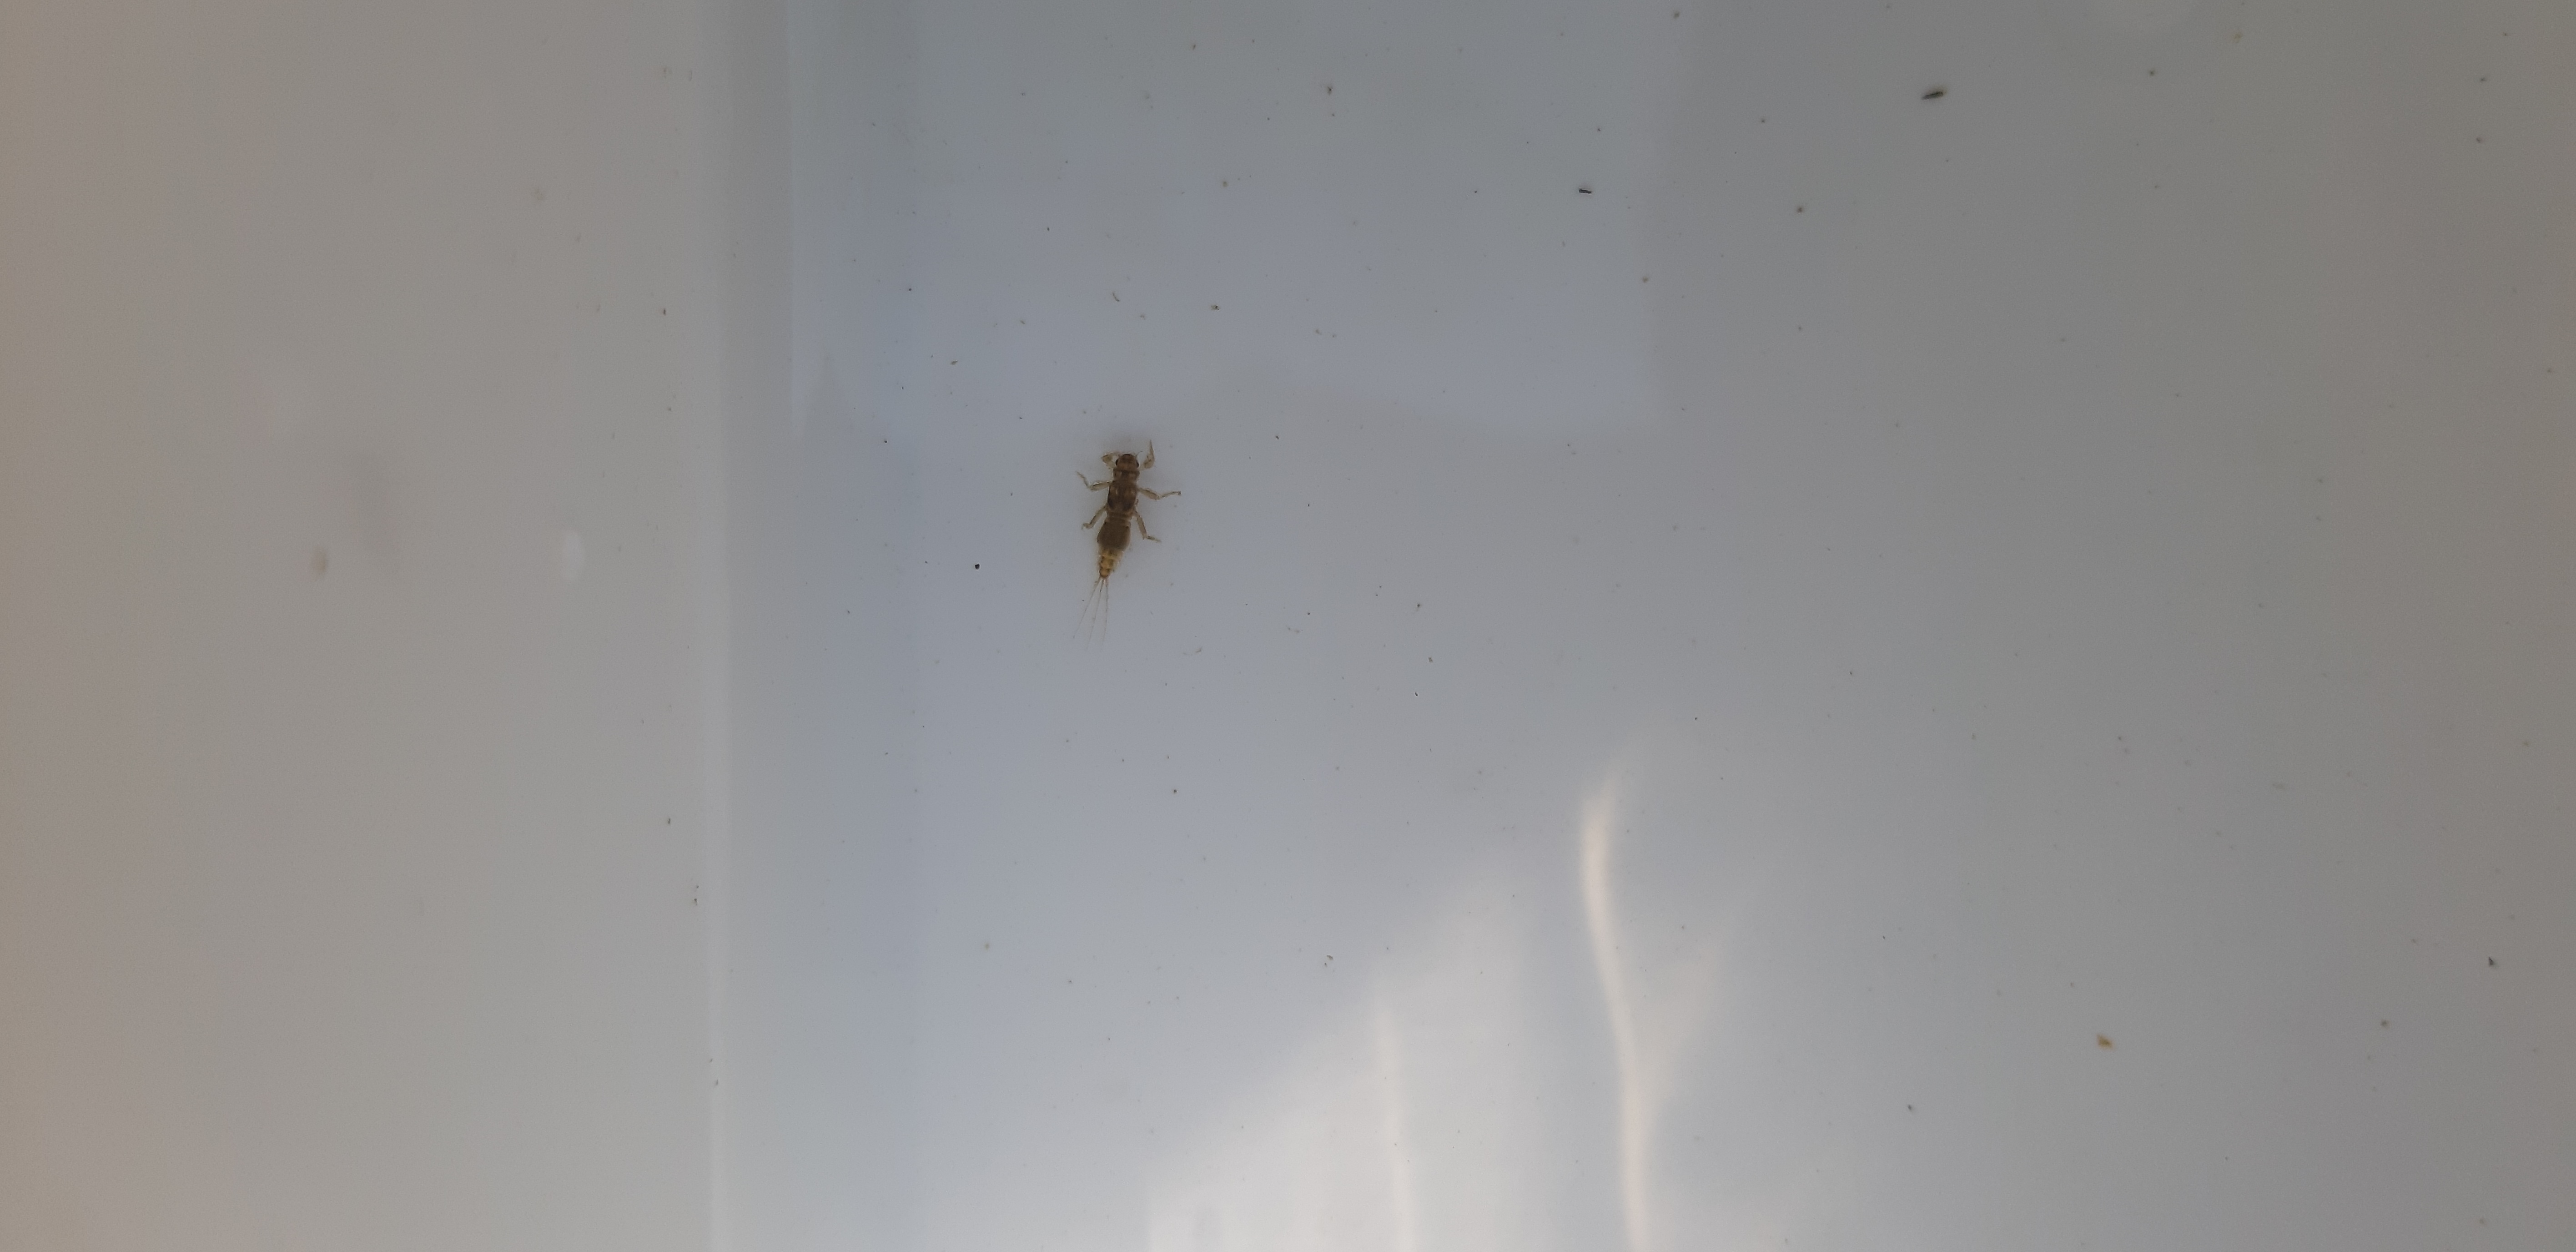
Macroinvertebrate group: other_mayflies